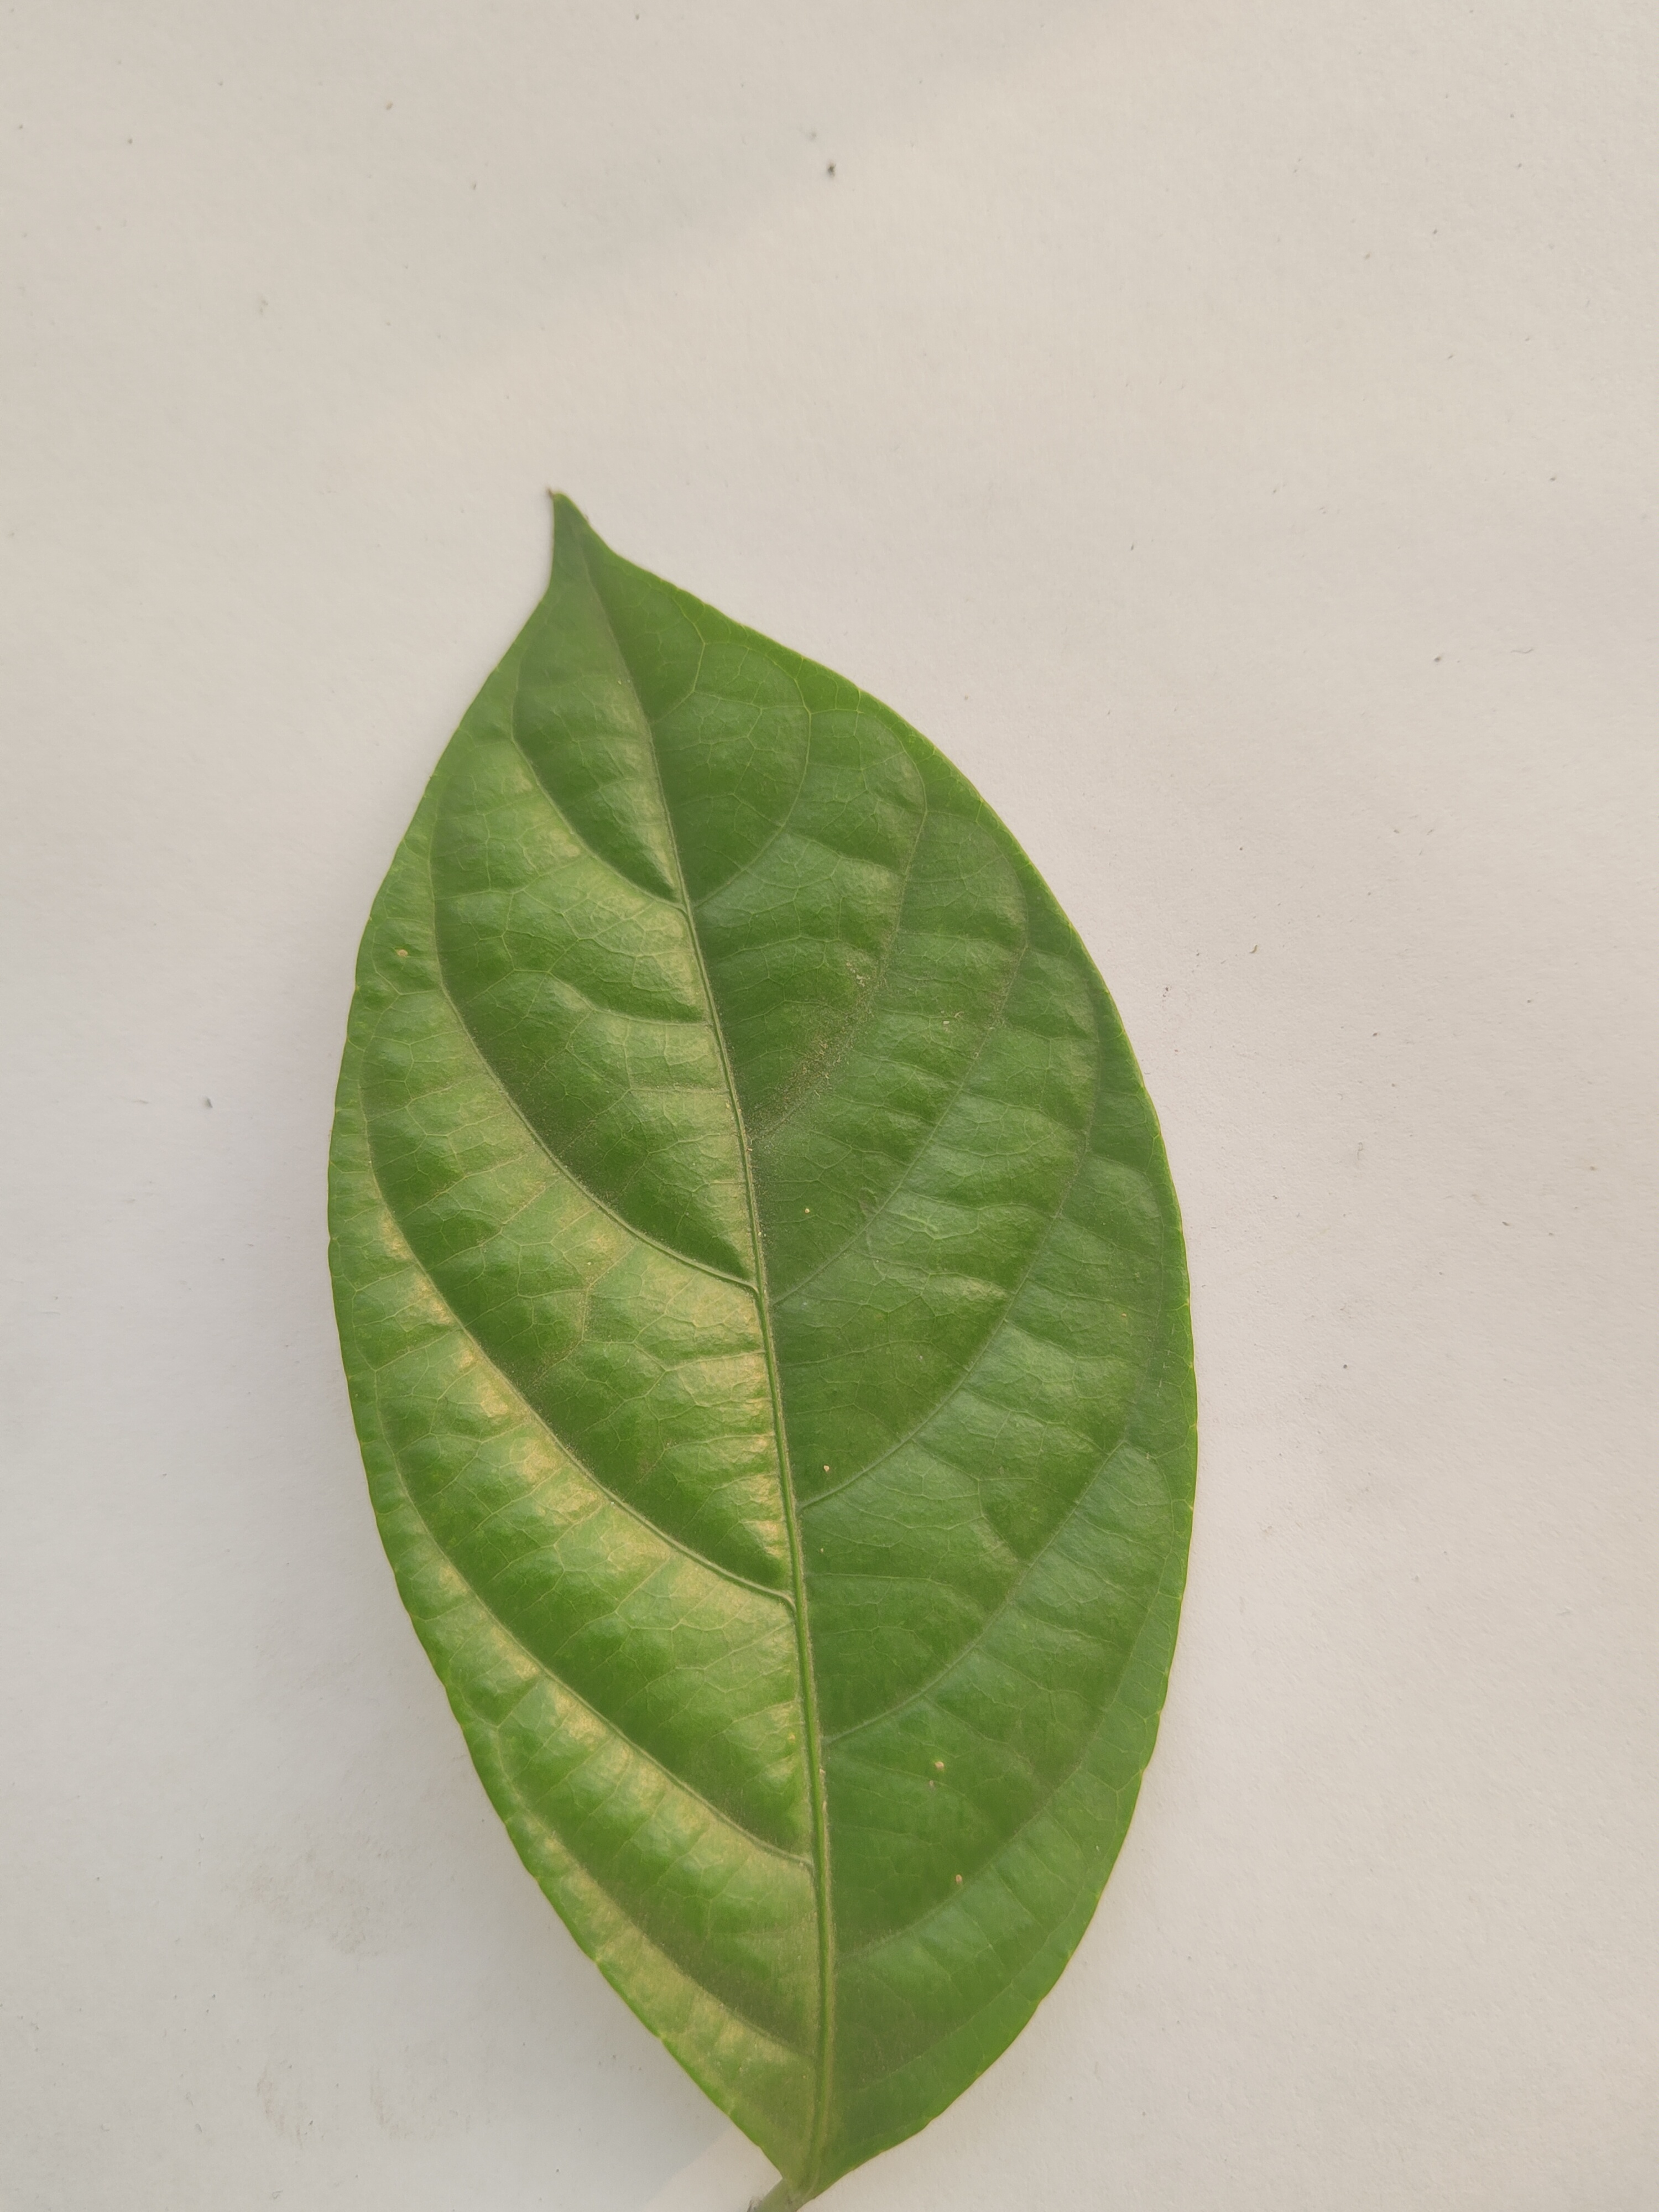
Leaf variety: Lotkon